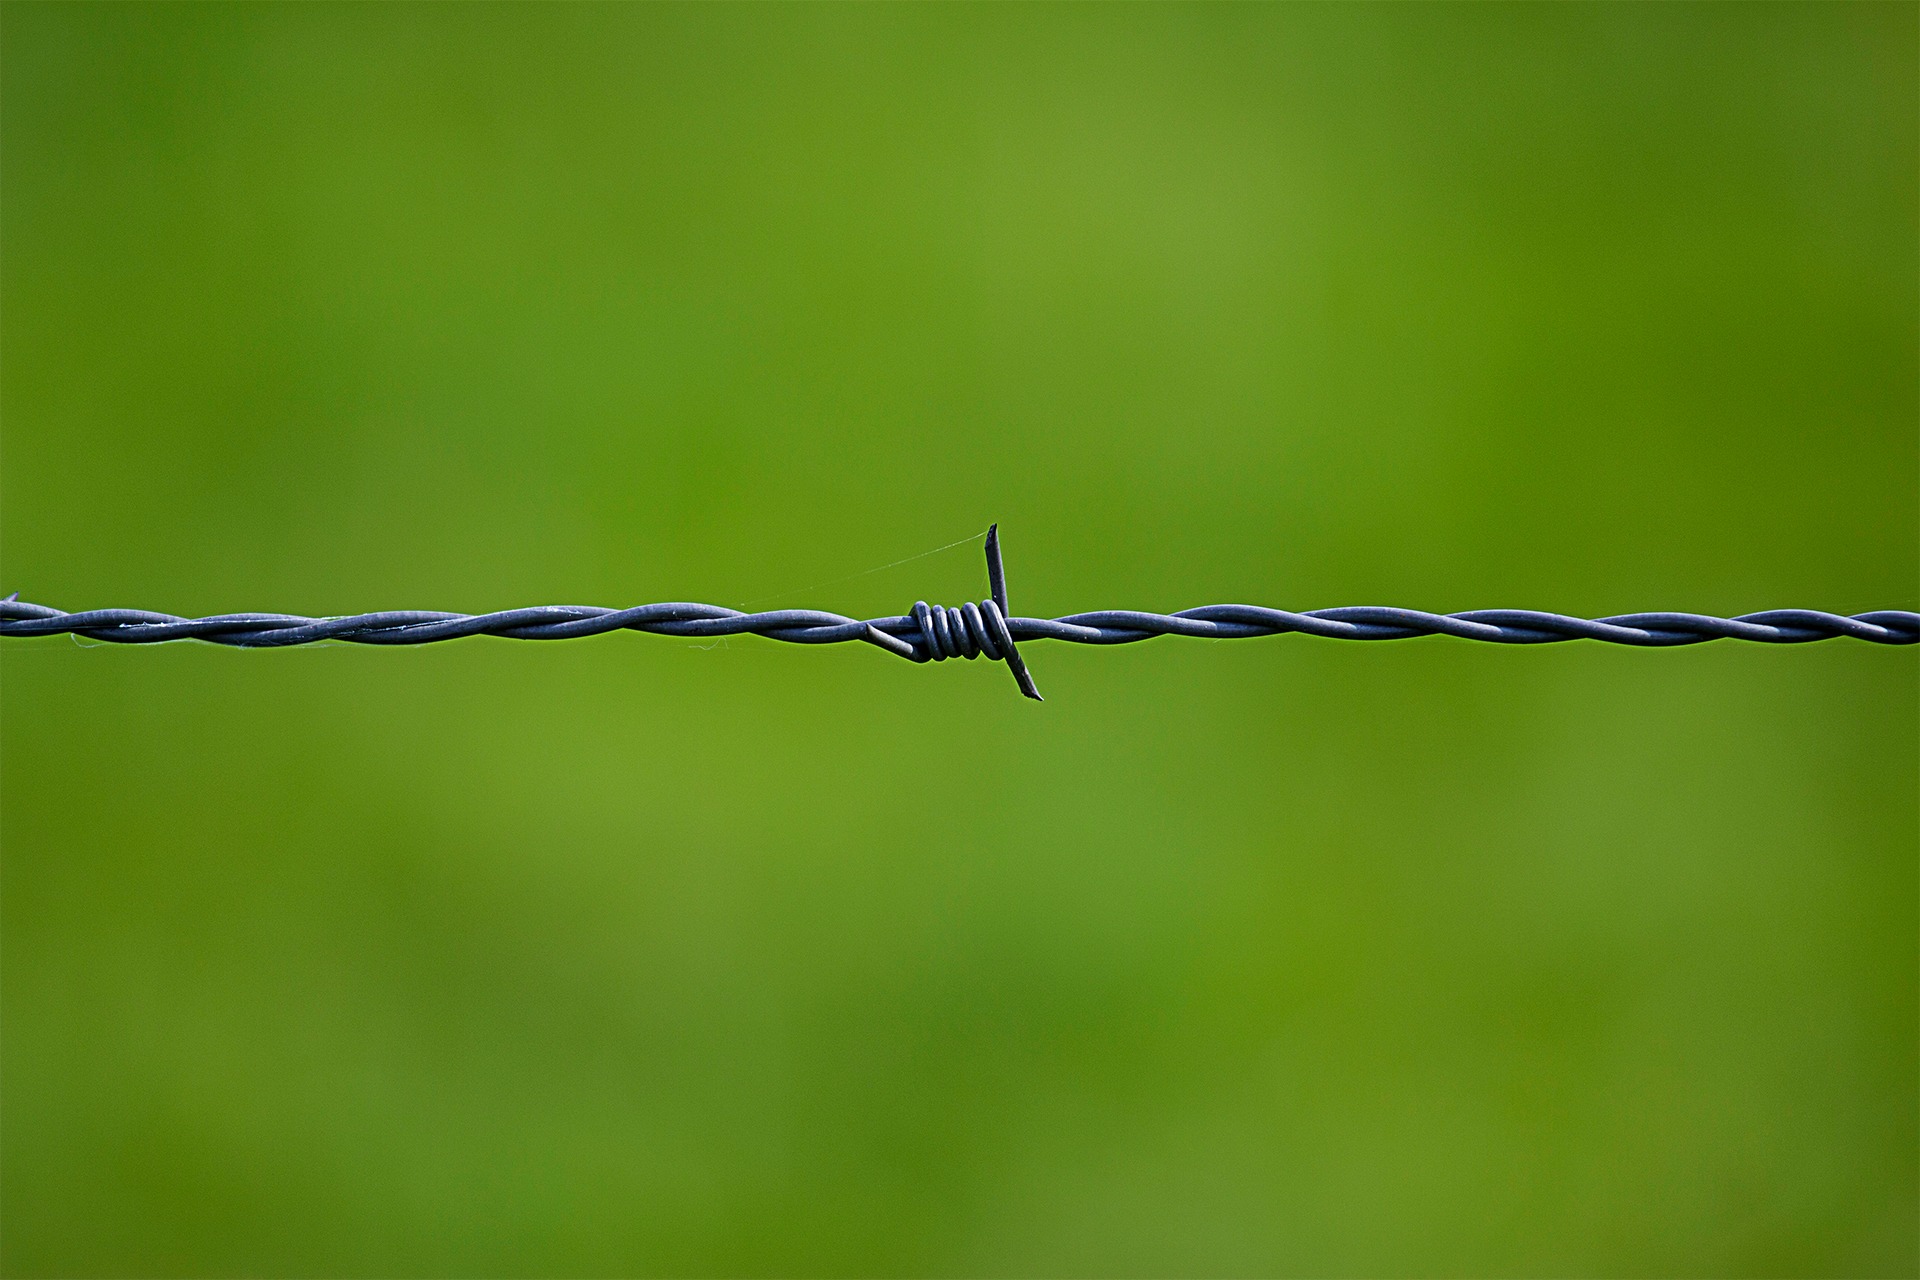
grass, branch, wing, fence, barbed wire, leaf, line, green, macro, close up, net, macro photography, plant stem, outdoor structure, wire fencing, home fencing